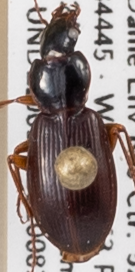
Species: Synuchus impunctatus
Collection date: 2020-08-12
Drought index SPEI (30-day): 2.09
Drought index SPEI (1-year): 1.69
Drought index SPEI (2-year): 2.09